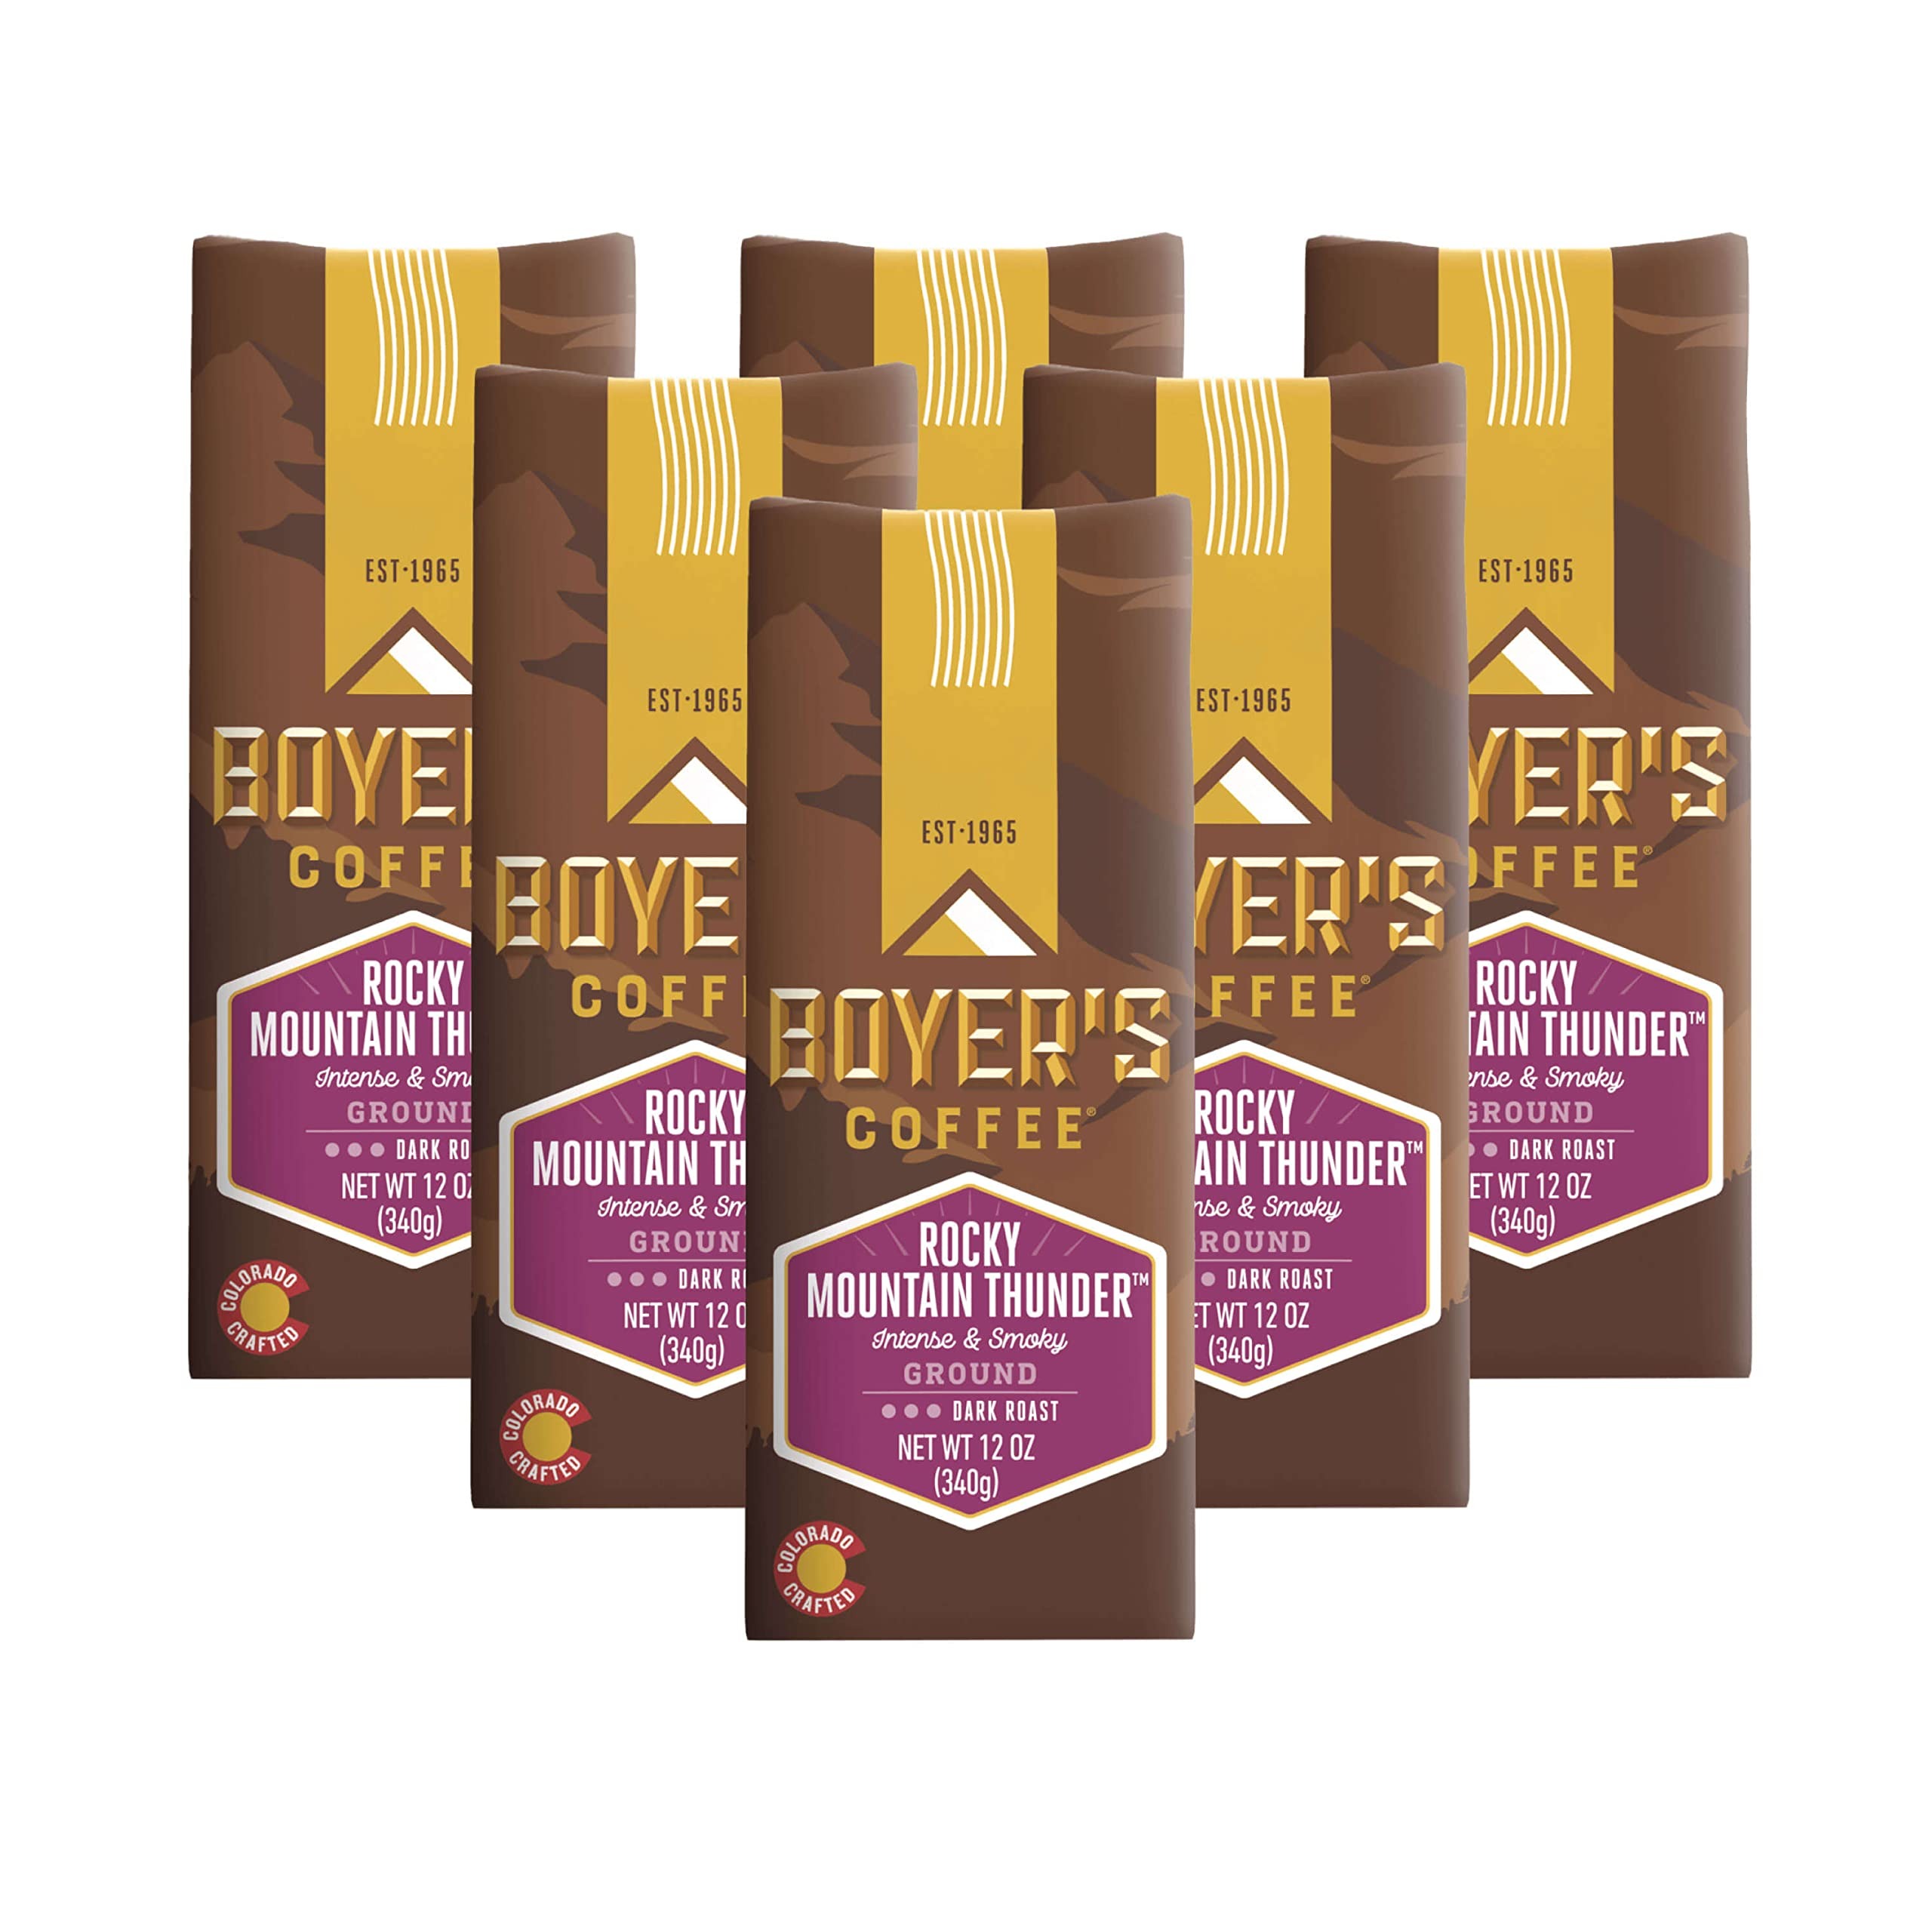
Item Name: Boyer's Coffee Rocky Mountain Thunder Coffee, Dark Roast, Ground, 6-Pack, 12oz Bags
Bullet Point 1: Contains: Six (6) 12oz bags of Rocky Mountain Thunder coffee.
Bullet Point 2: Roast Level: Dark-roast coffee that is perfect for dark roast lovers at any time of the day.
Bullet Point 3: Tasting Notes: Toffee, Dark Chocolate, Roasted Almonds
Bullet Point 4: Grind: Universal grind and ready to brew. Also comes in whole bean.
Bullet Point 5: Brewing Instructions: We recommend using a drip coffee maker. Use 2 tbsp of coffee for every 8oz of water.
Bullet Point 6: Aromatics: Smokey, Toasty
Bullet Point 7: Body: Full Bodied
Bullet Point 8: Acidity: Mild
Bullet Point 9: Quality & Freshness: Made with 100% Arabica Coffee Beans. We slow-roast each batch at altitude in Denver, Colorado for a smoother taste and finish.
Bullet Point 10: Sustainability: Boyer's Coffee helps coffee-growing communities with their give-back program, The School That Coffee Built. A portion of proceeds from each bag sold helps build schools in coffee-farming communities.
Value: 72.0
Unit: Ounce

Price: 8.985